François Grimaldi

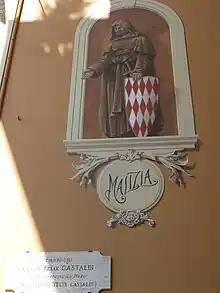
Fresco with François Grimaldi, nickname "Malizia", on a wall of the rue Comte Félix Castaldi in Monaco

Francesco Grimaldi, called (from Italian: ""the malicious"") was the Genoese leader of the Guelphs who captured the Rock of Monaco on the night of 8 January 1297. He was the son of Guglielmo Grimaldi by his wife Giacobina or Giacoba, a Genoese noble.